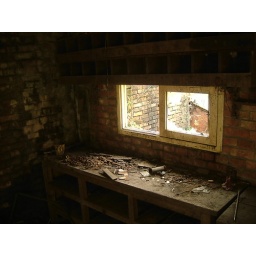
so many scraps scattering on the table by the window while the ligh rushing in...